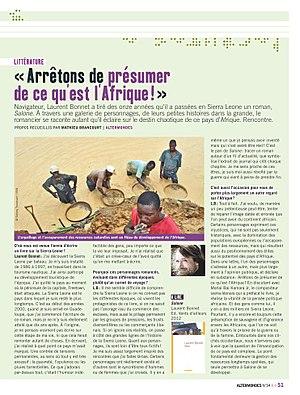
Laurent LD Bonnet est un romancier français né à Limoges en 1957.